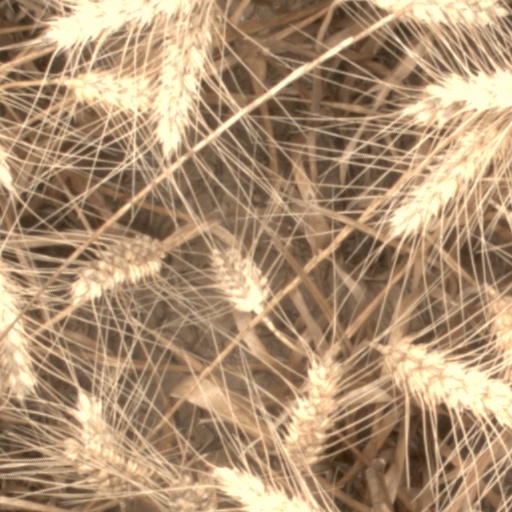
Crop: wheat